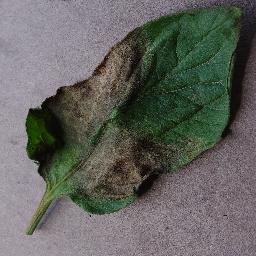
Label: Tomato___Late_blight